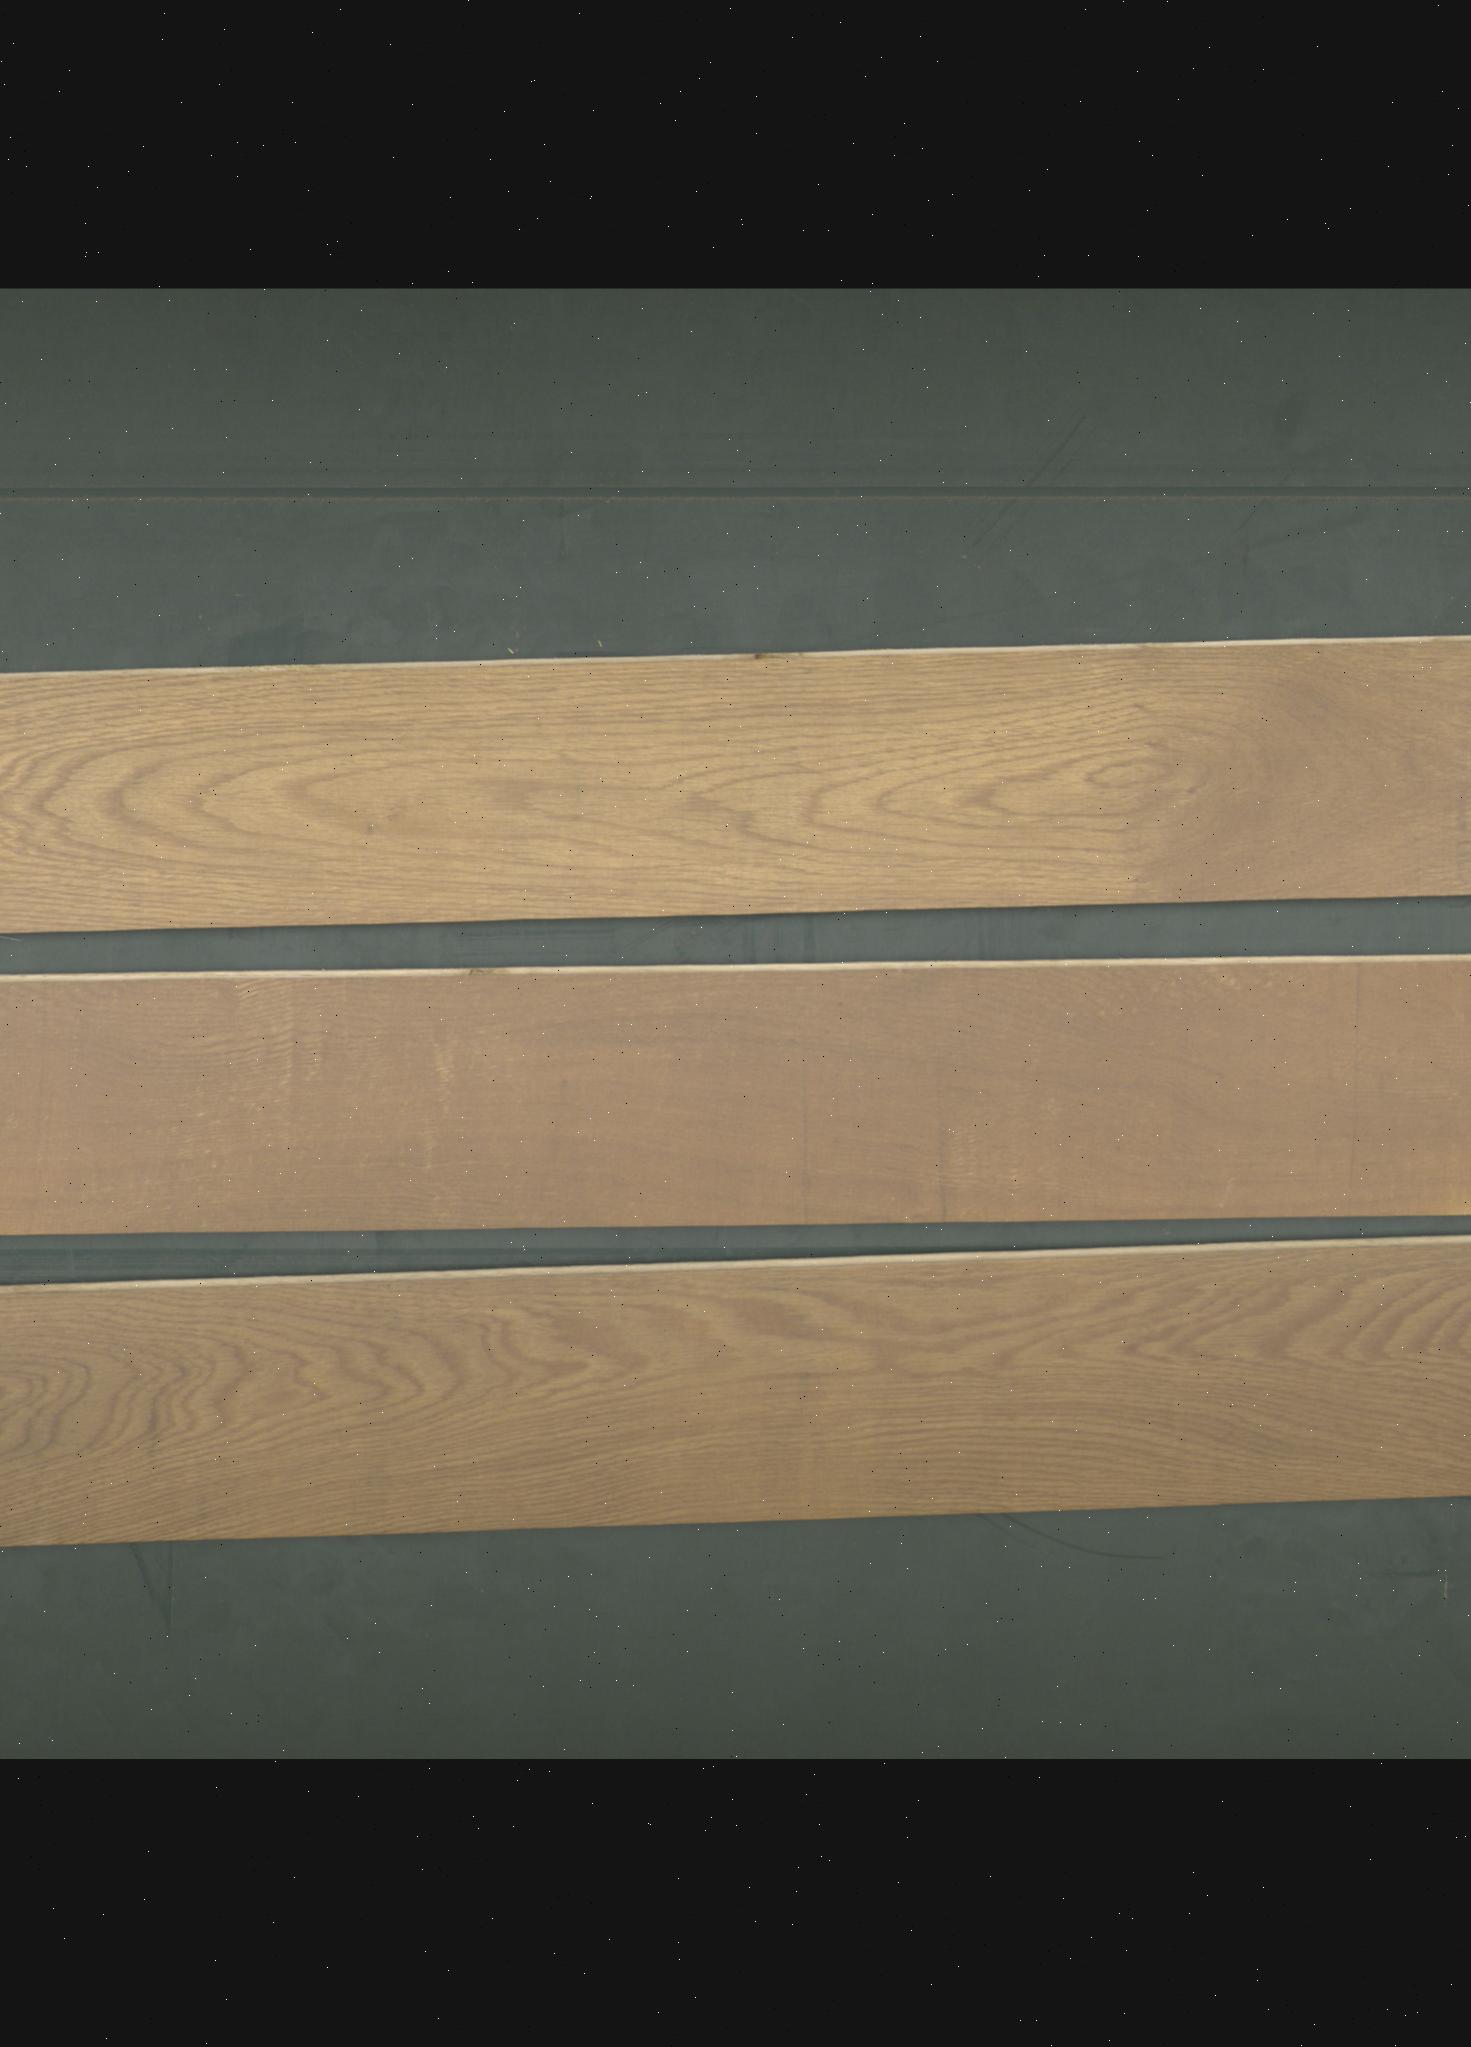
Label: mixers